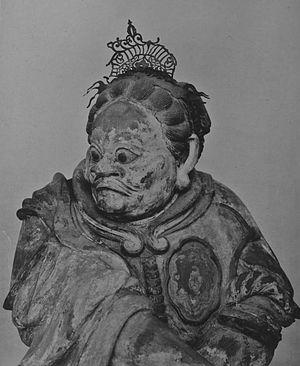
L'introduction du bouddhisme au Japon en provenance du royaume coréen de Baekje au milieu du VIᵉ siècle entraîne une renaissance de la sculpture japonaise. Des moines bouddhistes, des artisans et des lettrés s'installent autour de la capitale dans la province de Yamato et transmettent leurs techniques aux artisans locaux. Tout naturellement, les premières sculptures japonaises des époques Asuka et Hakuhō montrent de fortes influences de l'art continental et se caractérisent d'abord par des yeux en amande, des lèvres en forme de croissant tournées vers le haut et des plis dans les vêtements disposés symétriquement. L'atelier du sculpteur Tori Busshi, fortement influencé par le style des Wei du nord, produit des œuvres qui illustrent ces caractéristiques. La triade de Shaka Nyorai et le Guze Kannon au Hōryū-ji en sont d'excellents exemples. À la fin du VIIᵉ siècle, le bois remplace le bronze et le cuivre. Au début de la dynastie Tang, un plus grand réalisme s'exprime par des formes plus pleines, des fentes longues et étroites pour les yeux, des traits de visage plus doux, des vêtements fluides et embellis avec des ornements tels que des bracelets et des bijoux.